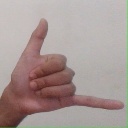
अक्षर: द